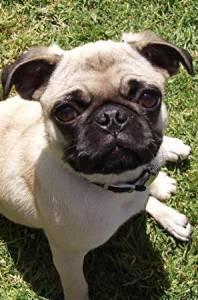
pug